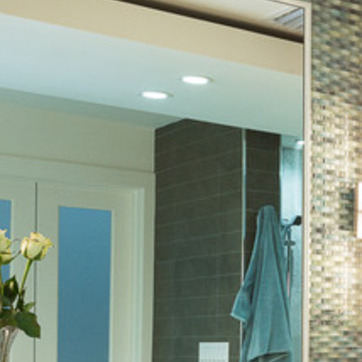
Material: mirror